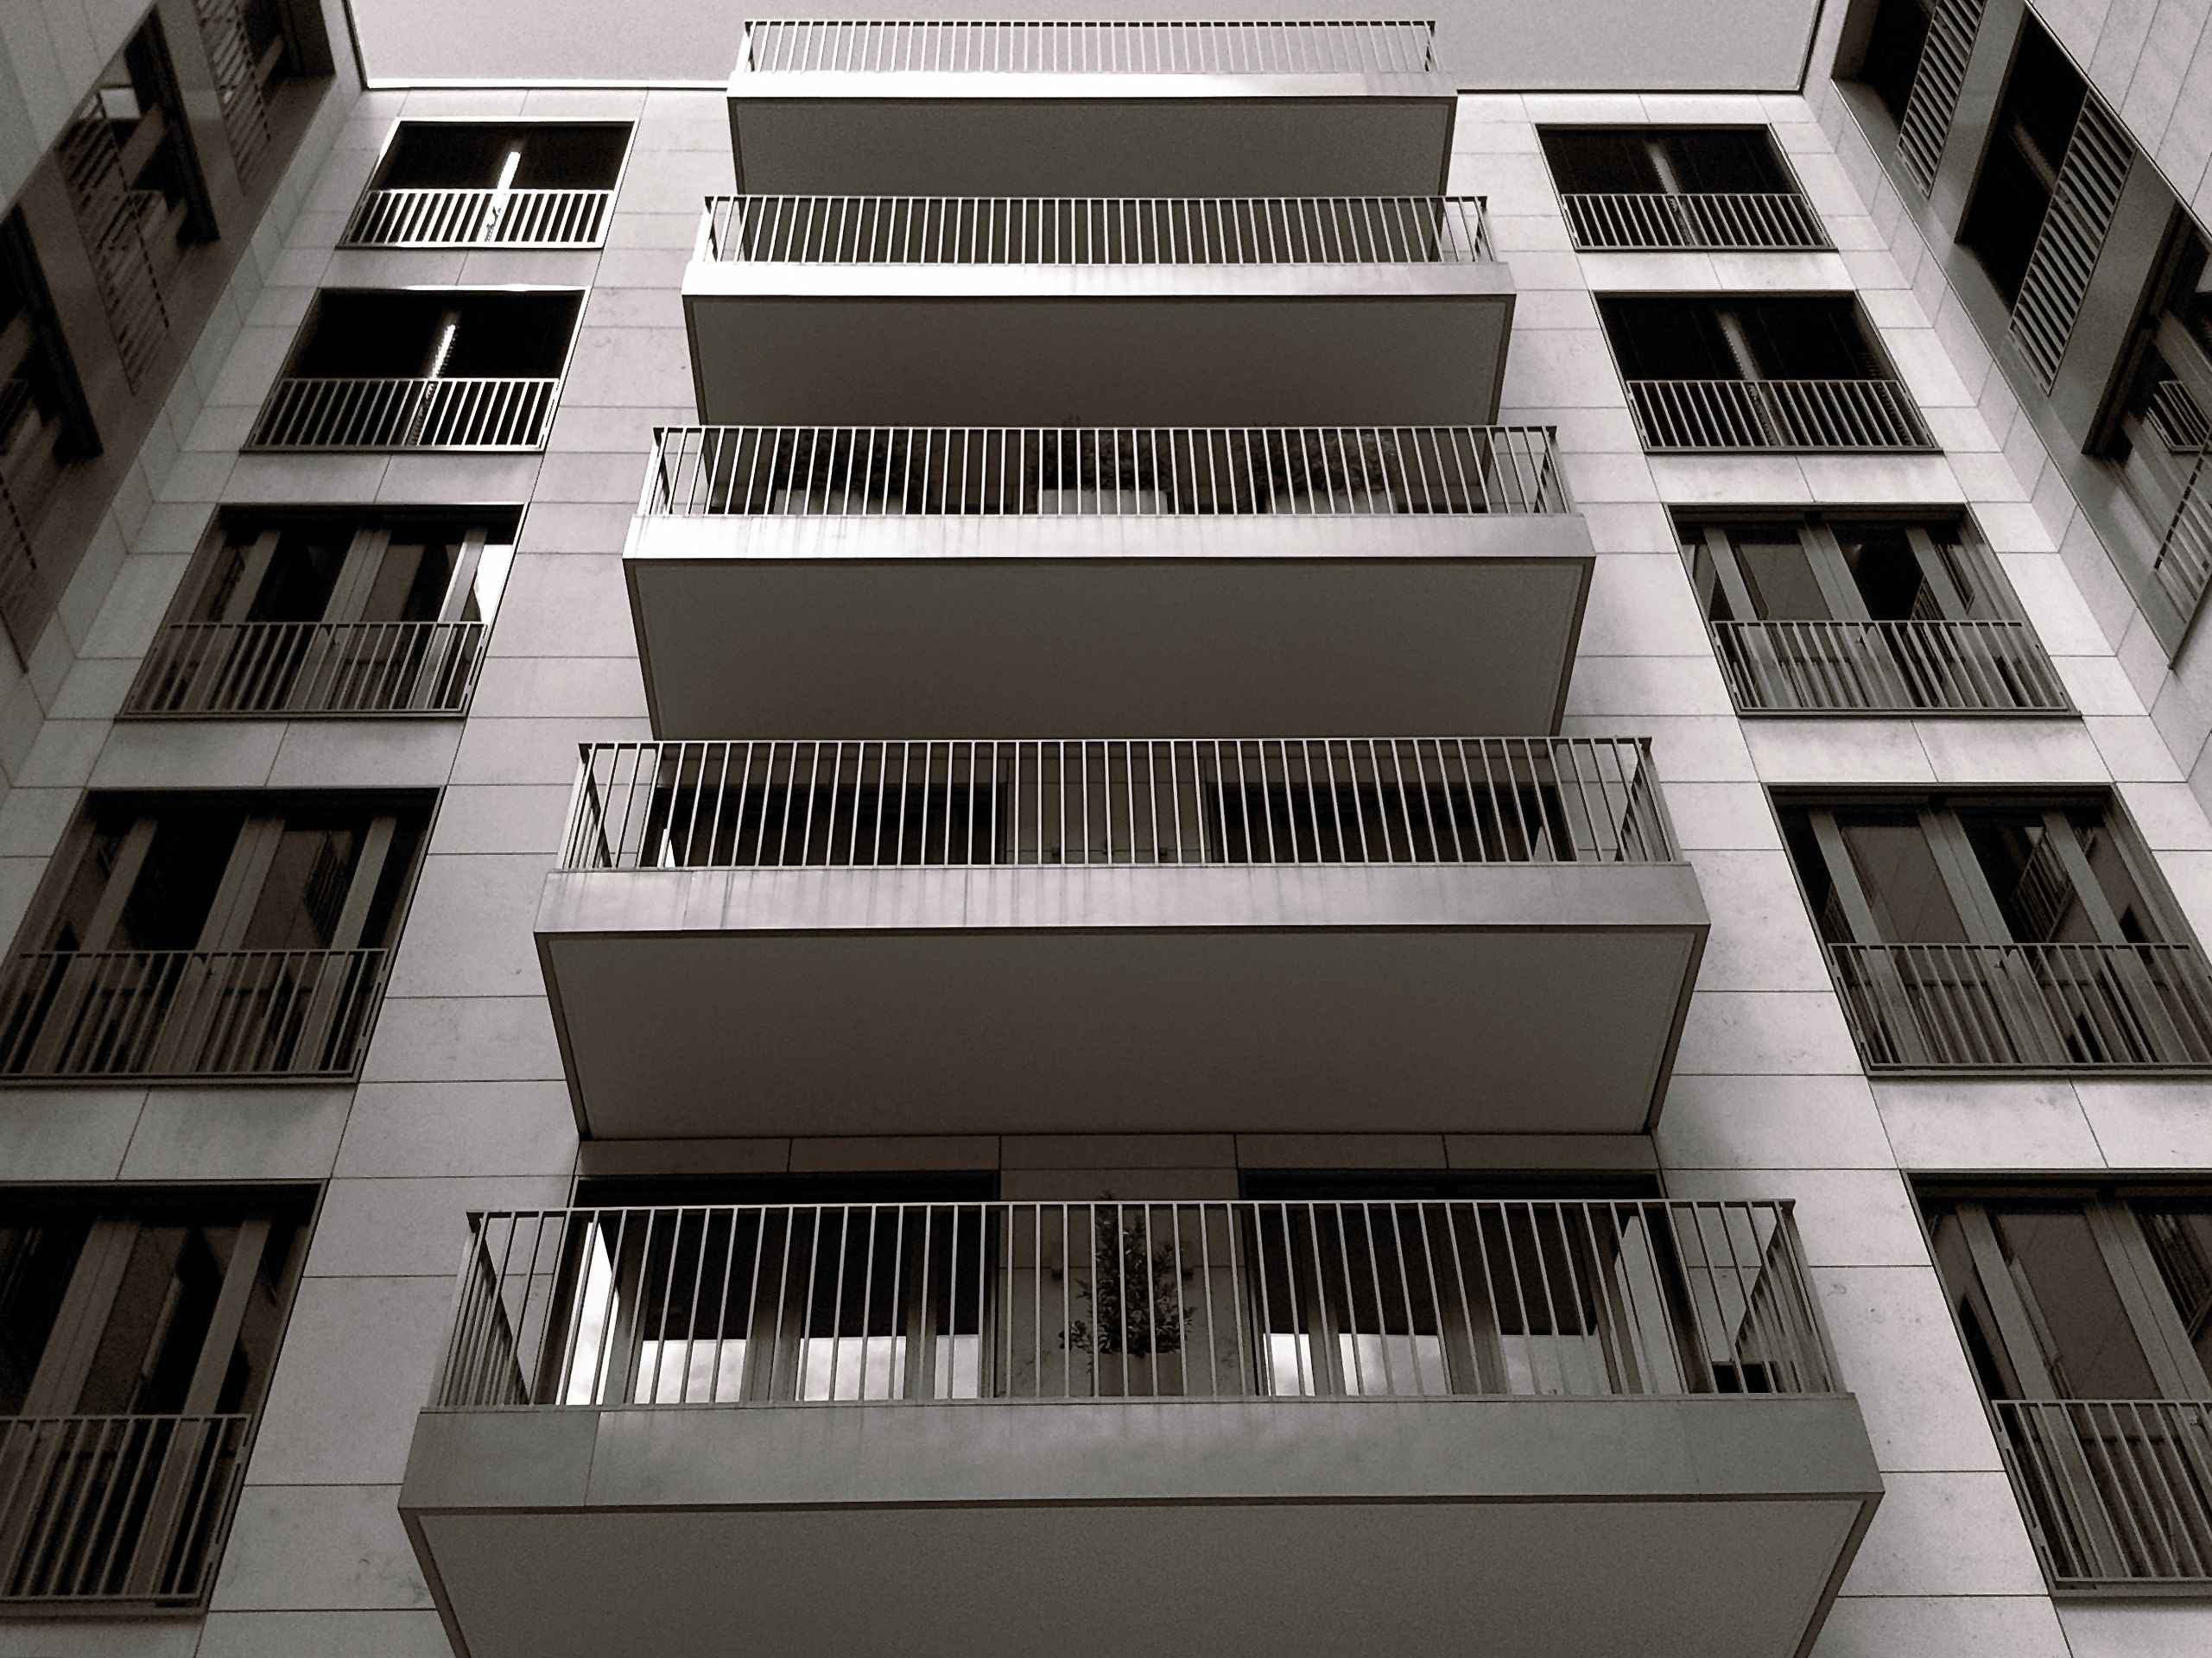
architecture, structure, window, building, facade, modern, black white, interior design, design, stairs, dusseldorf, reinforced concrete, window covering